Timberjack (film)

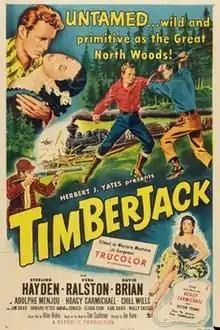

Timberjack is a 1955 American Trucolor lumberjack Western film directed by Joseph Kane and starring Sterling Hayden, Vera Ralston, David Brian, Adolphe Menjou, Hoagy Carmichael and Chill Wills. With a very high number of musical sections (including one by Hoagy Carmichael) it approaches a musical in format.